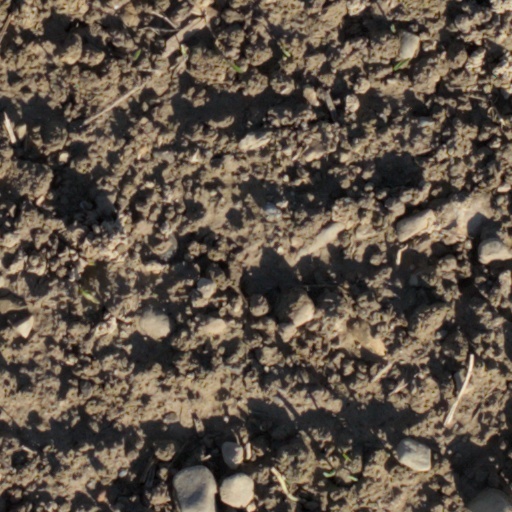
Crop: wheat